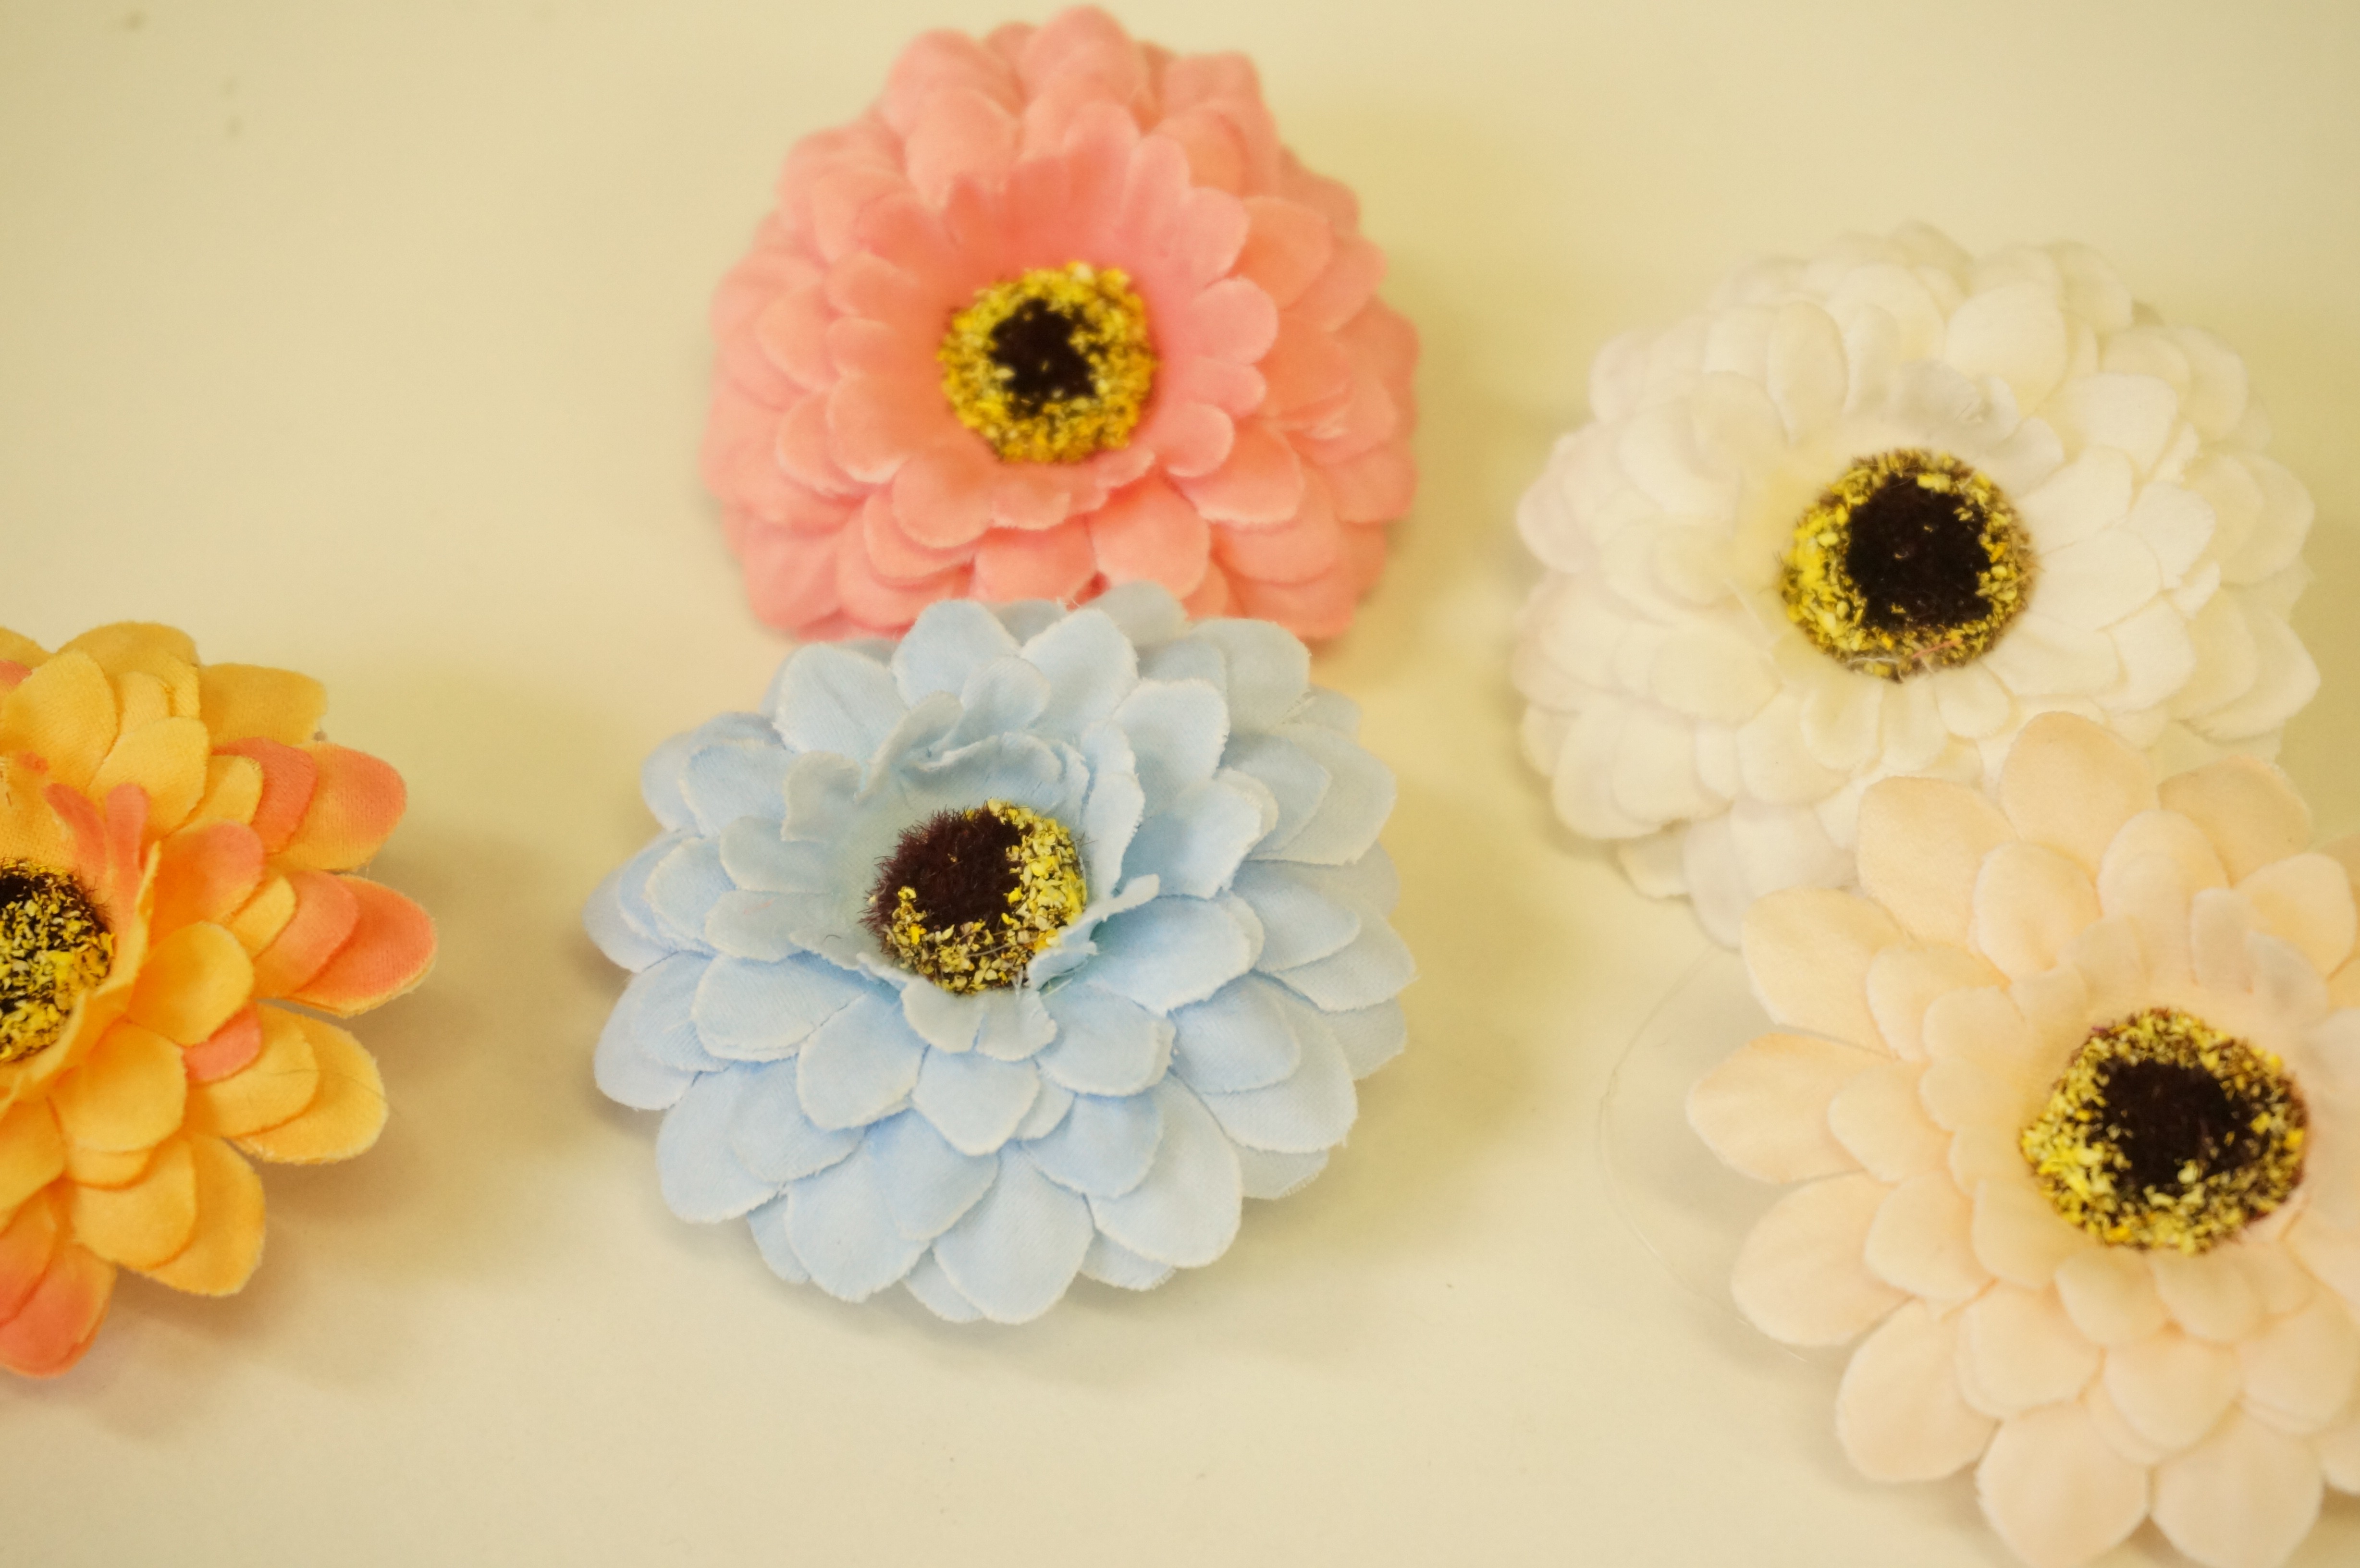
plant, white, flower, petal, orange, pattern, clothing, yellow, pink, flowers, art, gerbera, floristry, artificial flowers, flowering plant, daisy family, light blue, flower bouquet, cut flowers, floral design, land plant, flower arranging